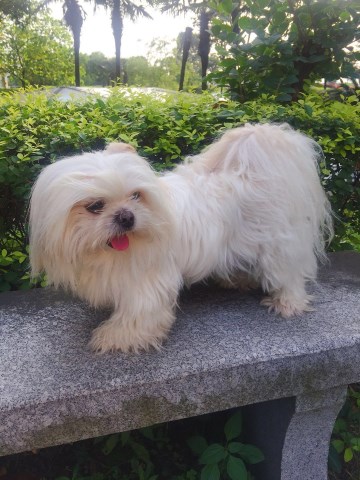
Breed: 361-n000123-Shih_Tzu